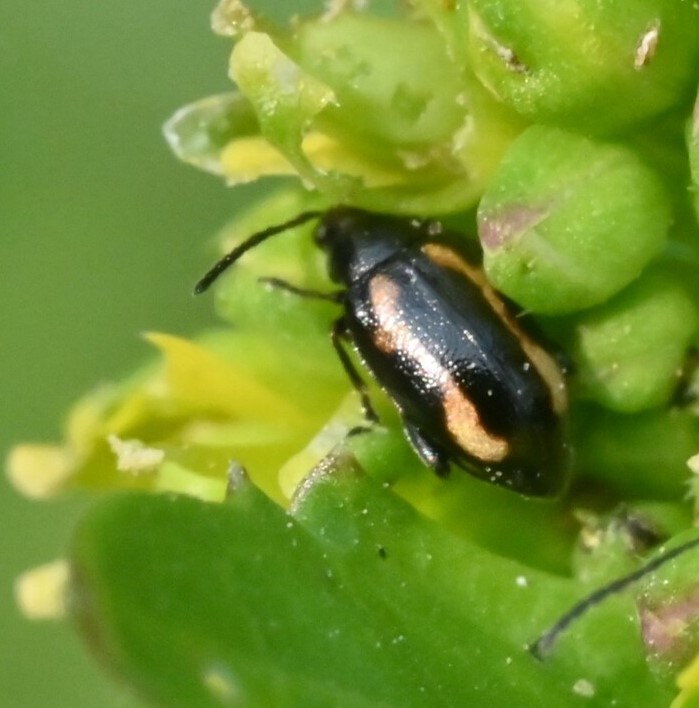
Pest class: striped_flea_beetle